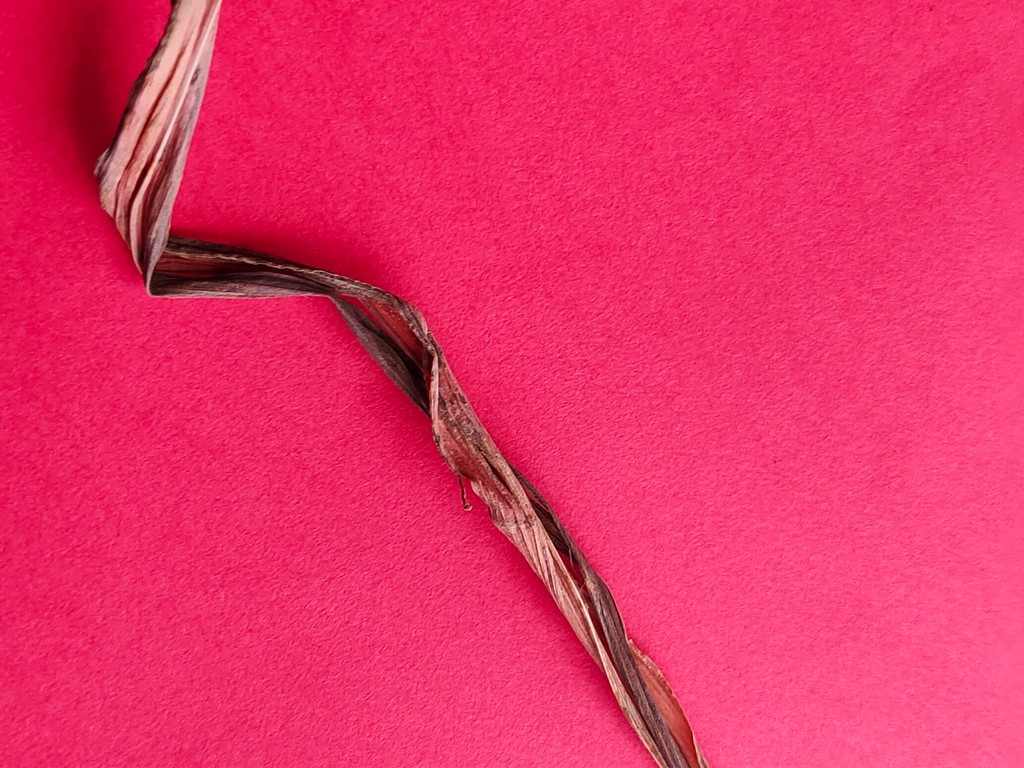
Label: Dried